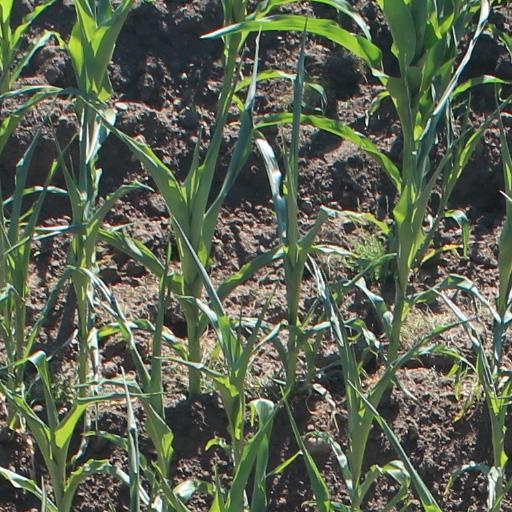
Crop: maize; corn